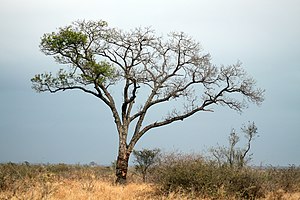
Maruela
Et maruelaltræ i Kruger nationalpark
Maruela er frugttræ, der vokser vildt i Sydafrika. Når frugten er modnet af solen, indeholder den det samme alkoholniveau som en øl. Det er af denne frugt likøren Amarula Cream er lavet af.